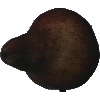
Label: pear_kaiser